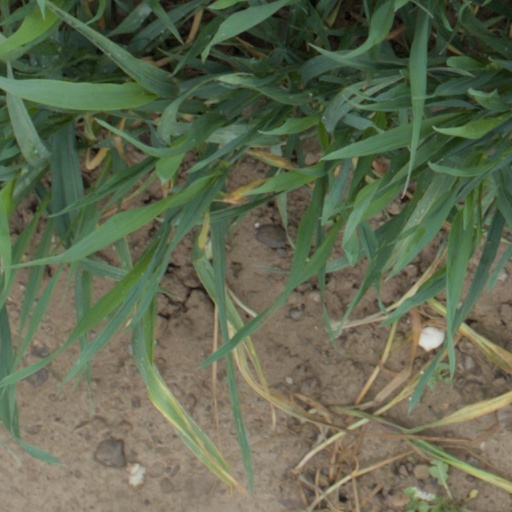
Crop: wheat